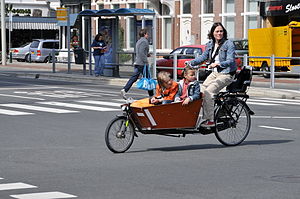
Ladcykel
Hollandsk ladcykel
En ladcykel er en type cykel karakteriseret ved at være monteret med et lad. Dette lad kan dreje sammen med styret, altså helt uafhængigt i forhold til stellet, eller være monteret som en del af stellet. Der findes små og store lad, som er lavet af krydsfiner med en vandafvisende overflade, eller af termoplast.